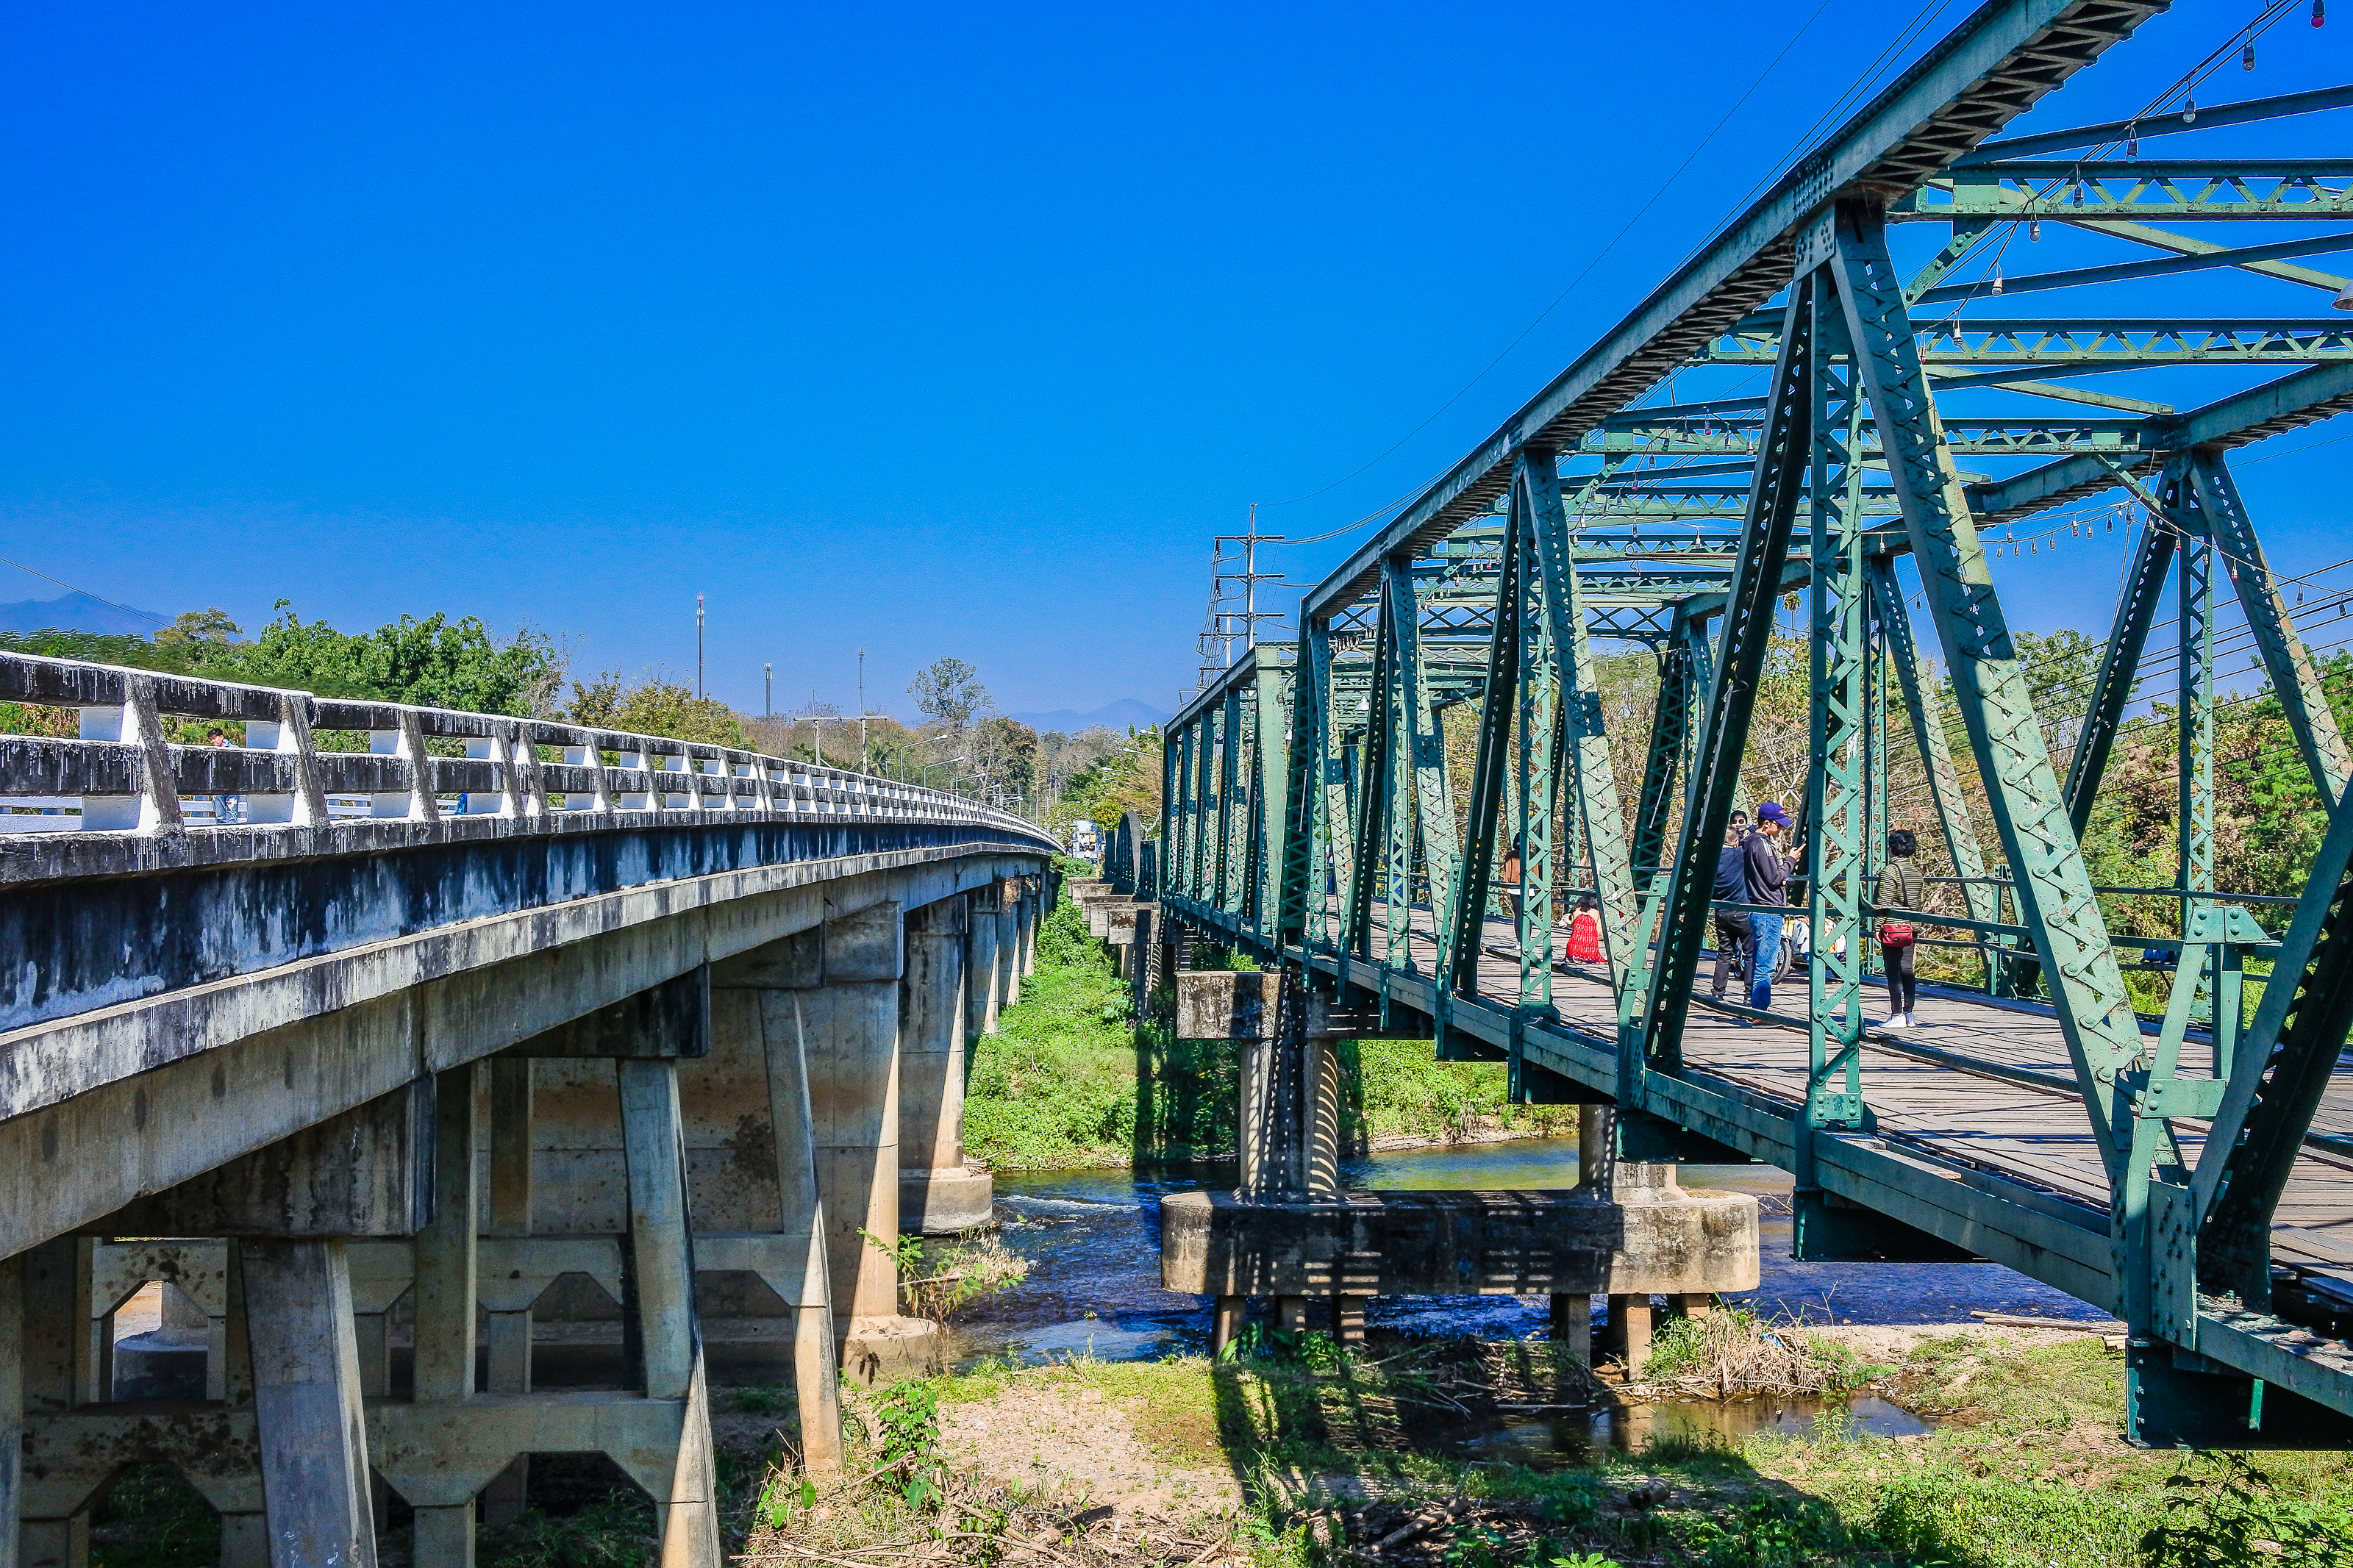
country, steel, line, rural, historical, tourism, scenic, building, scene, tourist, beautiful, rust, trip, modern, road, design, thailand, construction, pai, perspective, maehongson, track, architecture, traffic, old, asia, metal, history, northern thailand, water, structure, way, transportation, attraction, mystery, route, urban, iron, bridge, river, travel, landscape, girder bridge, transport, truss bridge, skyway, nonbuilding structure, sky, overpass, tree, brug, beam bridge, bailey bridge, box girder bridge, vehicle